Suburban Club

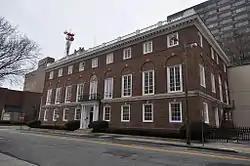

The Suburban Club is a historic clubhouse at 6 Suburban Avenue/580 Main Street in Stamford, Connecticut. It is a three-story brick structure, topped by a flat roof that has a parapet and balustrade ringing it on three sides. The interior features elegant woodwork. The building was one of the first commissions by architects George F. Shepard and Frederick B. Stearns) who worked together until 1950 on many projects. It is architecturally significant as a Neo-Federal work in Stamford, and historically significant as one of the few buildings of the period to survive in downtown Stamford. The Suburban Club, founded in 1890, was a major social center for the city's elite until its closing in 1935.